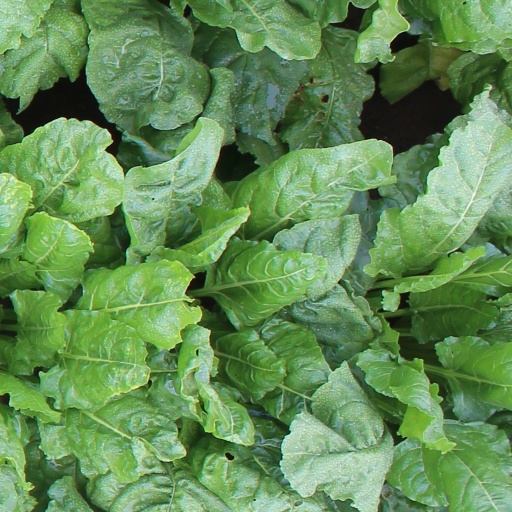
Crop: sugar beet